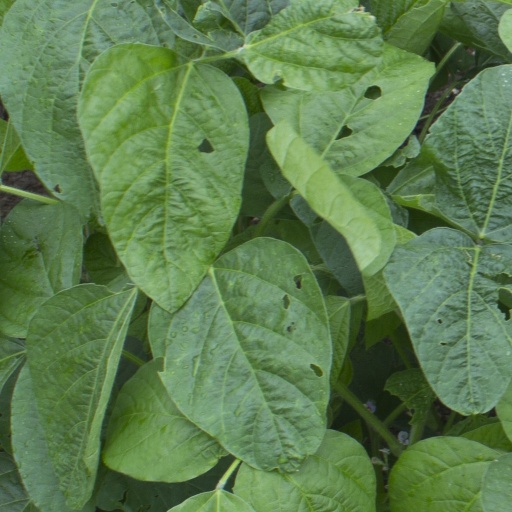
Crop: soybean